KVNA-FM

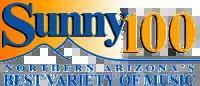
Sunny FM logo, 2005–2014

On January 1, 2005, the format was changed to Adult Contemporary and branded as Sunny FM adopting the format that was formerly on 97.5 known as Sunny 97. Prior to changing format to adult contemporary the station was known as The Heat 97.5 a Top 40 Oriented radio station, the frequency 97.5 FM which moved to Dewey-Humboldt to serve the Phoenix area. For more information, see KMVA.